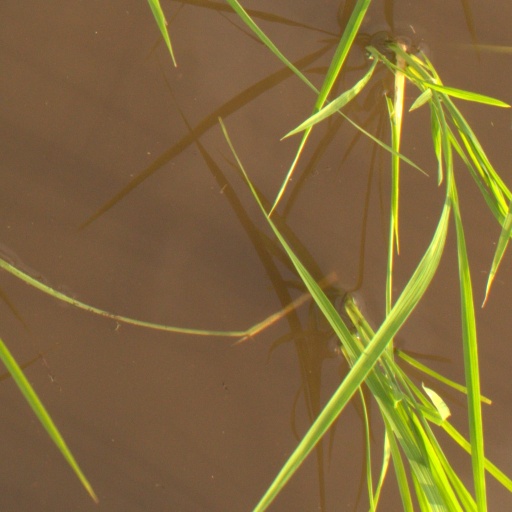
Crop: rice